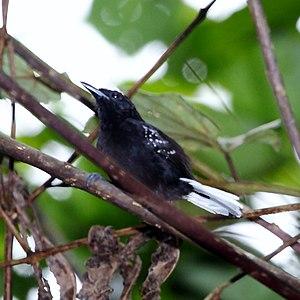
Le Grisin étoilé est une espèce de passereaux de la famille des Thamnophilidae. C'est la seule espèce du genre Microrhopias.